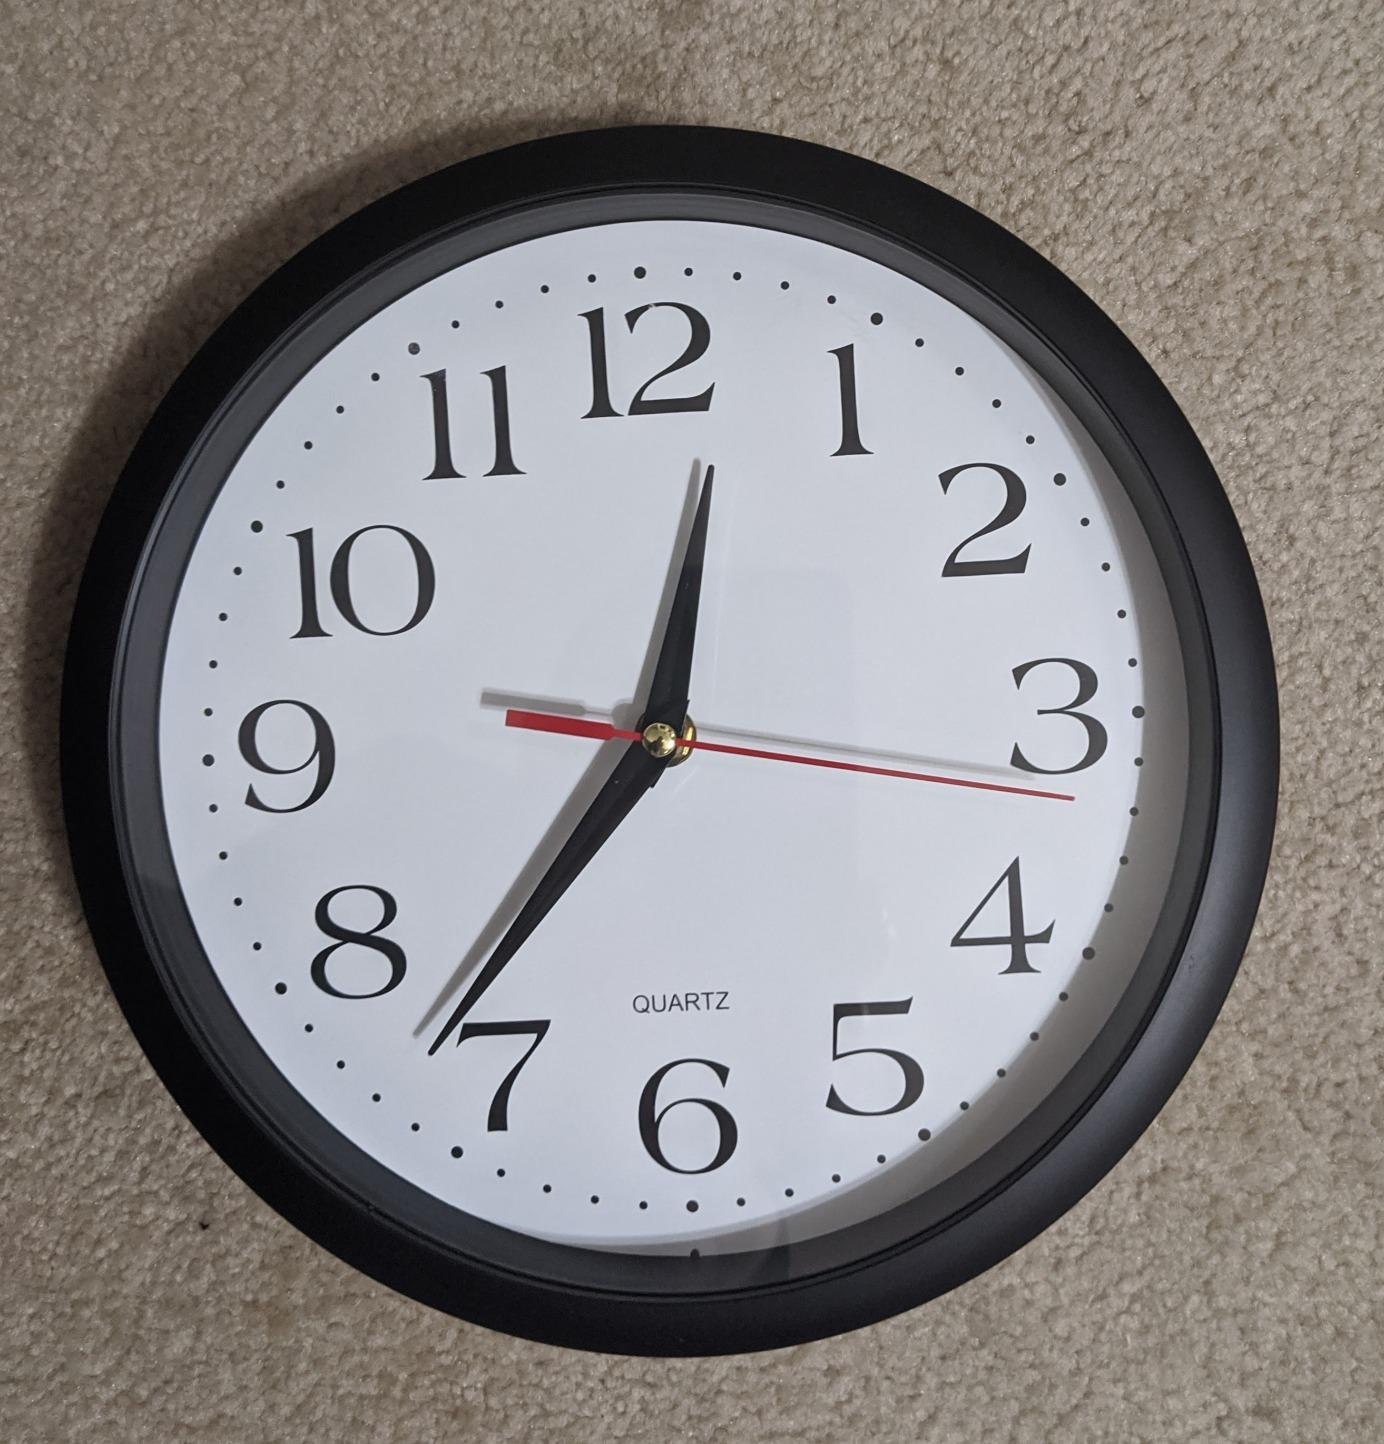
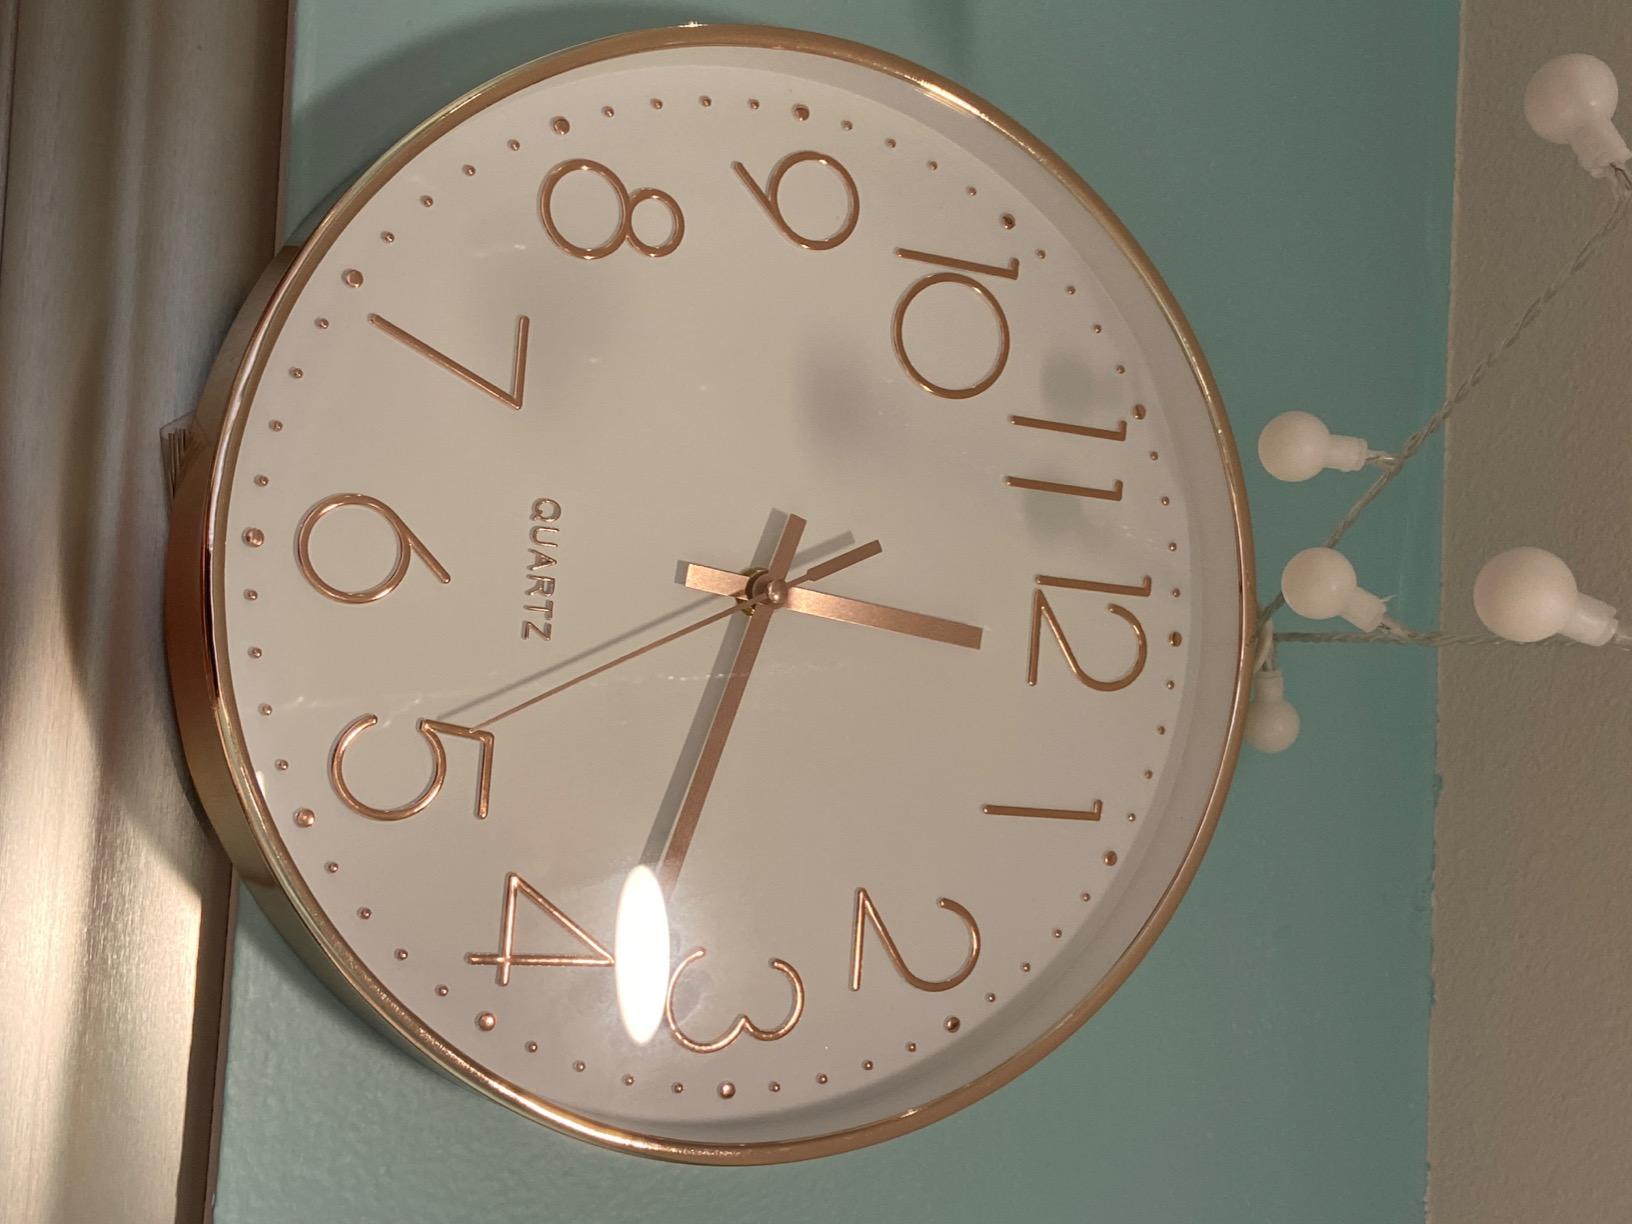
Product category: clock
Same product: no